Onna, L'Aquila

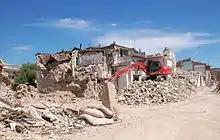

Onna is a "frazione" of L'Aquila in the Abruzzo, region of central Italy. It is situated in the Apennine Mountain Range, above sea level. The population is about 300 people.